Albanian Greek Catholic Church

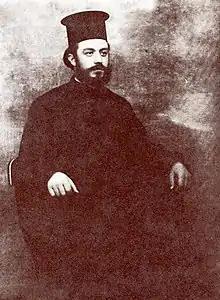
Blessed Josif Papamihali (1912 – 1948)

The conversion to Christianity of Albania took place under Latin Christianity (and its Roman Rite liturgy) influence in the north and Byzantine Christianity in the south. Christianity was the first and the oldest monotheistic religion of Albanian people. After the fifteenth-century Ottoman conquest, some two thirds of the population accepted Islam. In 1967, Communist-ruled Albania was officially declared an atheist state.